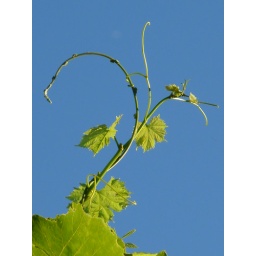
Ellen Water took this photo. Luv the green curl under Benalla blue sky.